Dereham

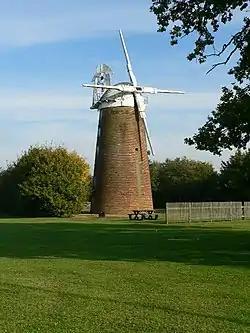
East Dereham Windmill

Dereham was the home to the "Jentique" furniture factory which made boxes for both instruments and bombs during the Second World War. The town was also the home to the Metamec clock factory.